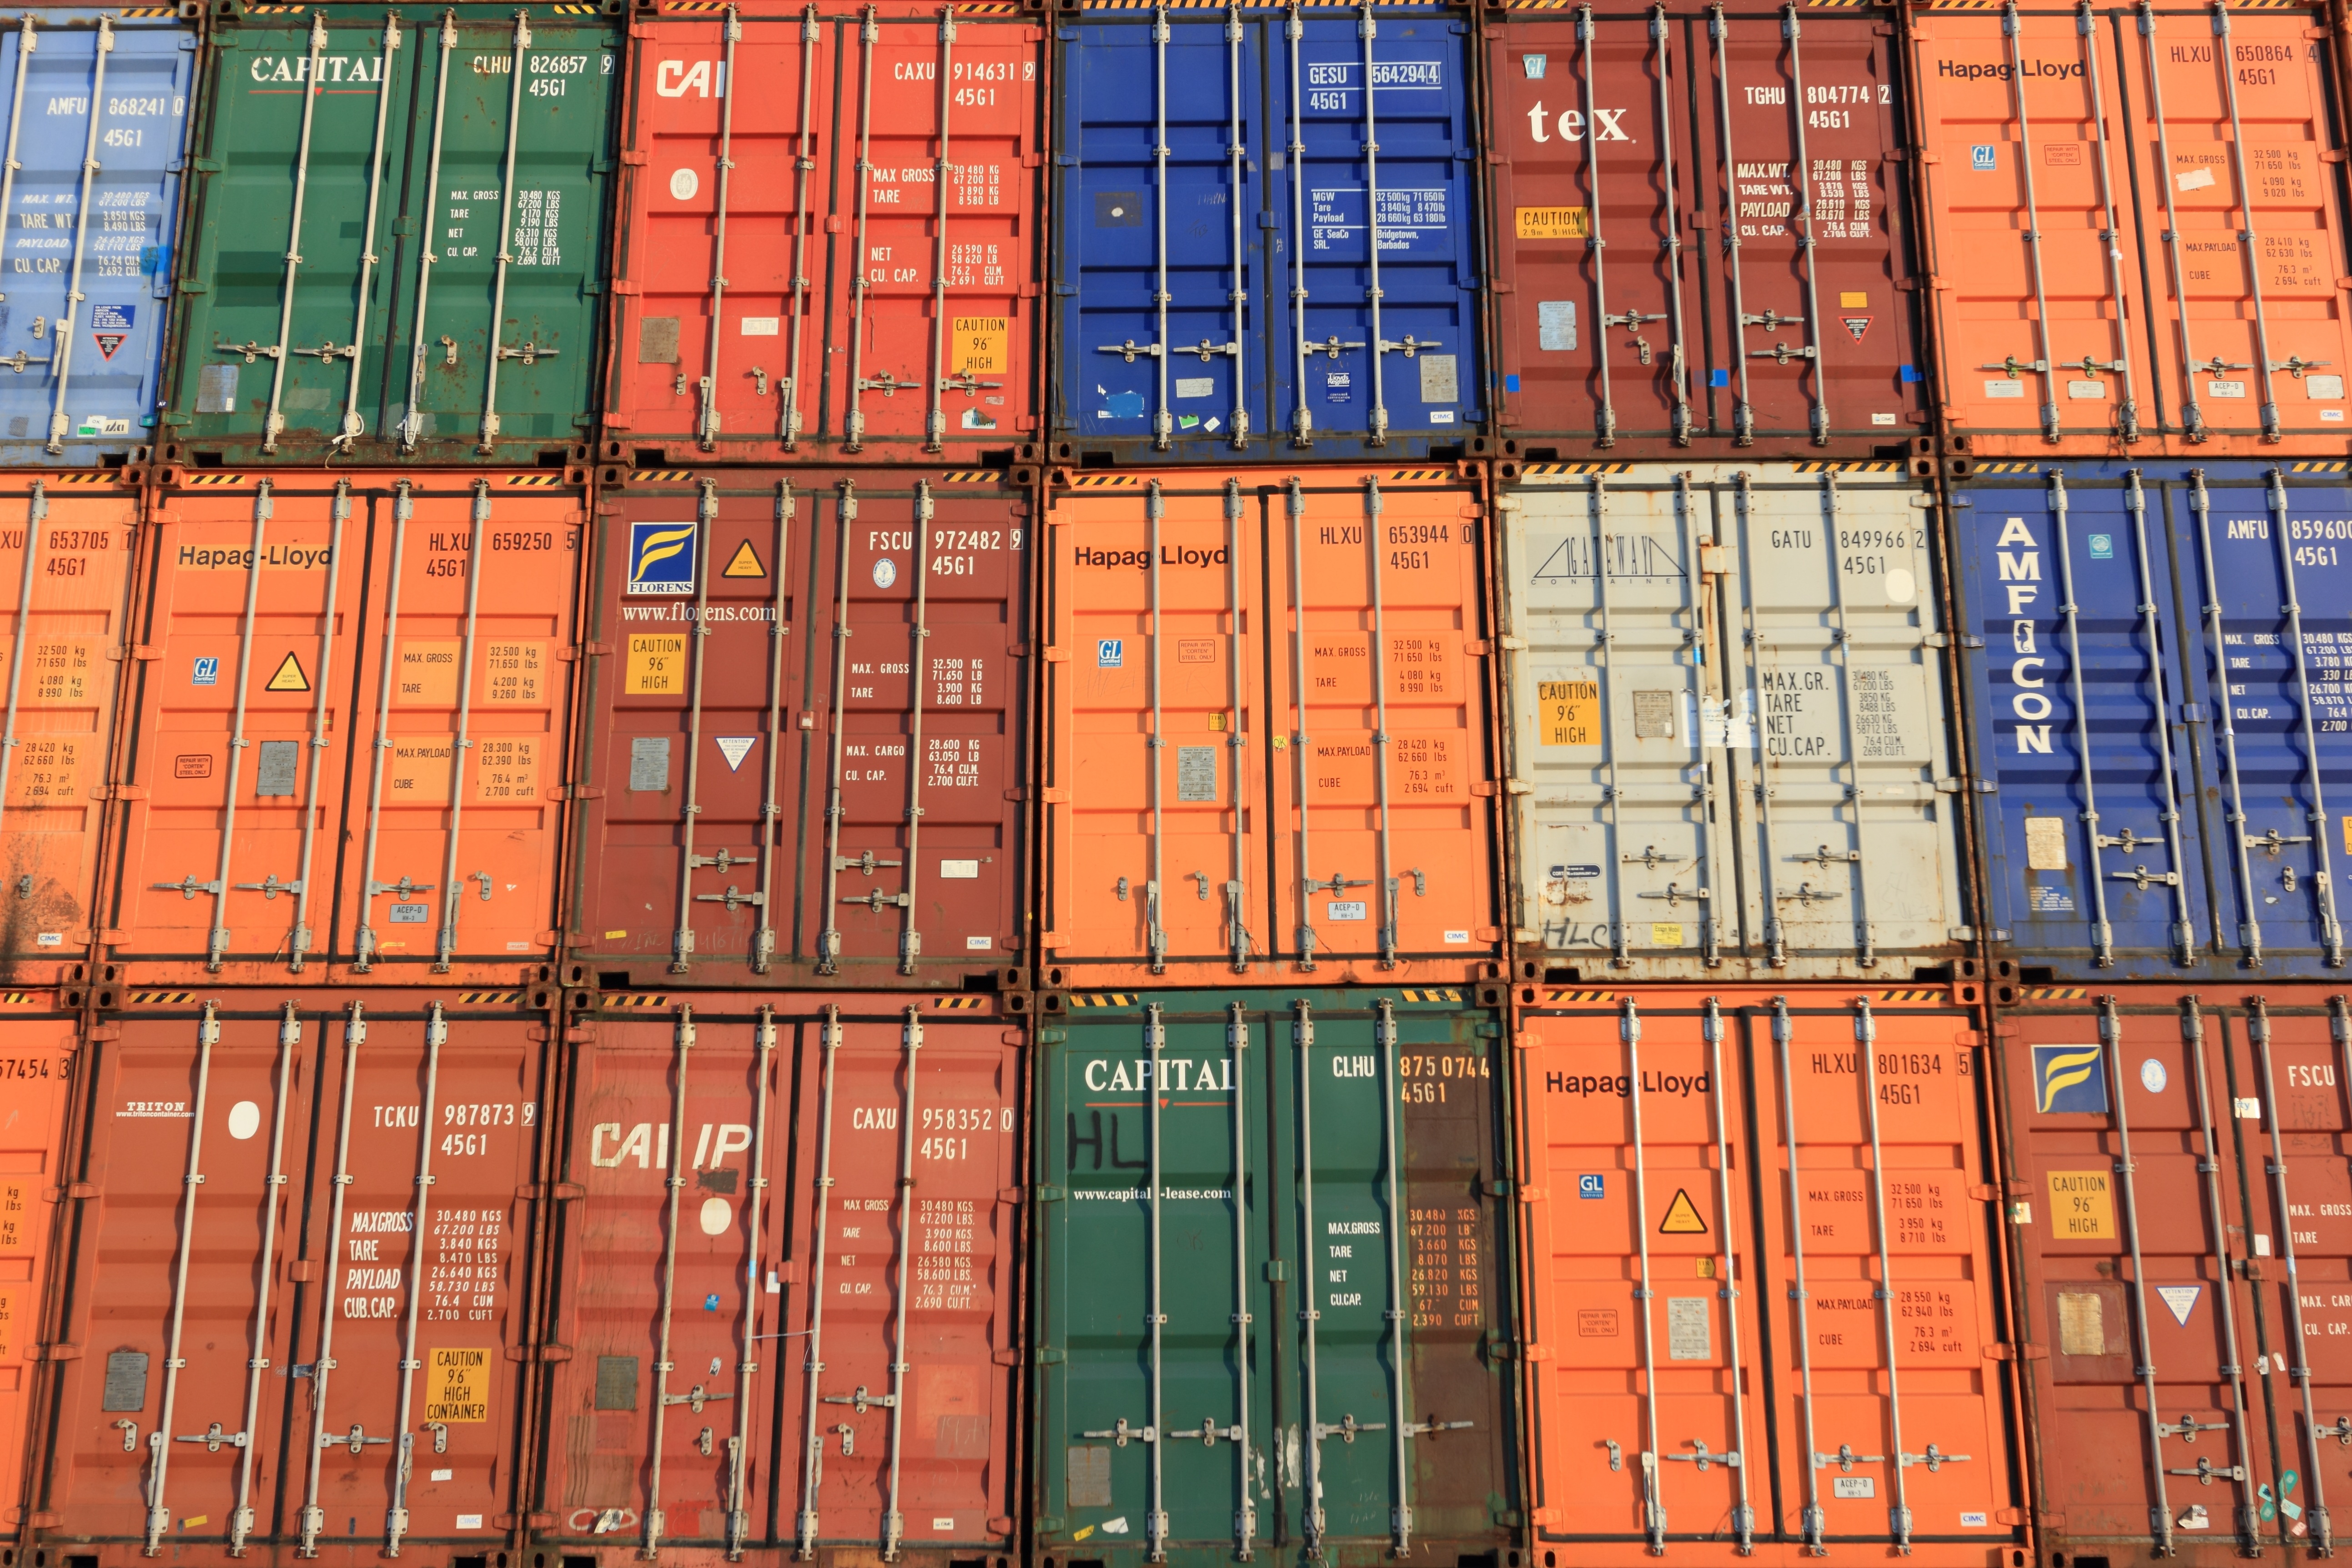
wood, wall, transport, facade, harbor, freight, brick, belgium, art, container, cargo, shipping, brickwork, antwerp, flooring